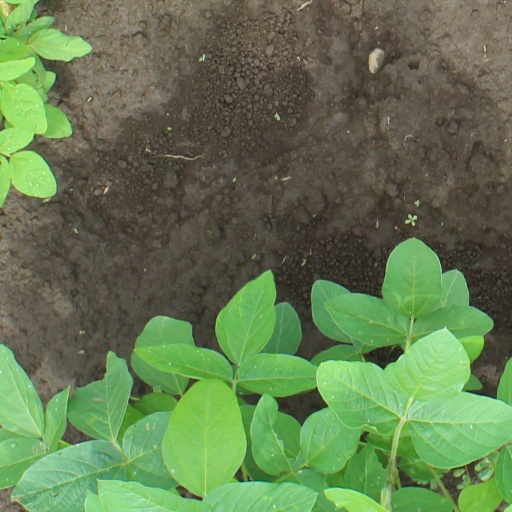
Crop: soybean